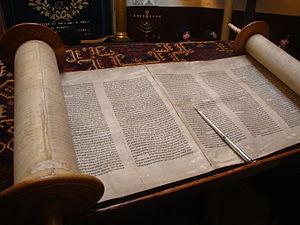
Le pharaon de l'Exode est le pharaon qui aurait régné sur l'Égypte lors de l'Exode décrit dans la Bible. Au cœur de ce sujet se trouve le problème de l'identification de ce pharaon ainsi que l'historicité de l'Exode.